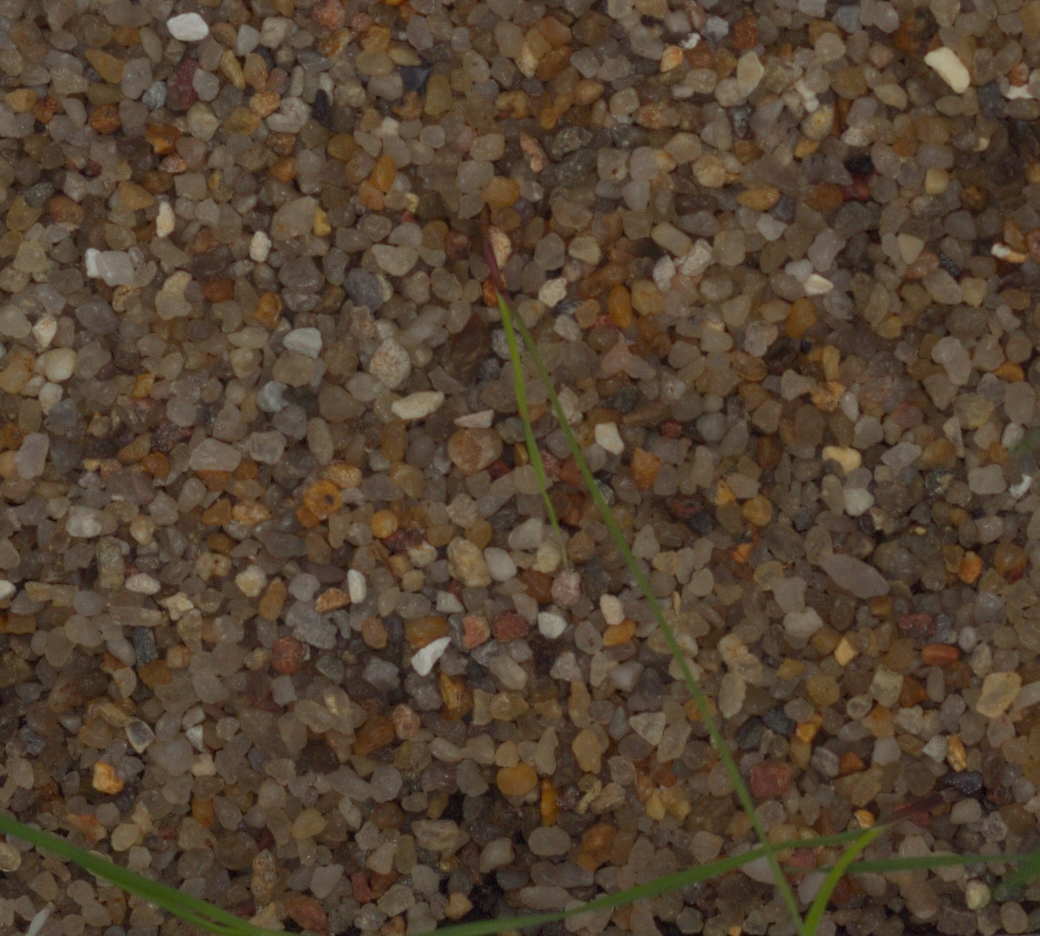
Label: black_grass